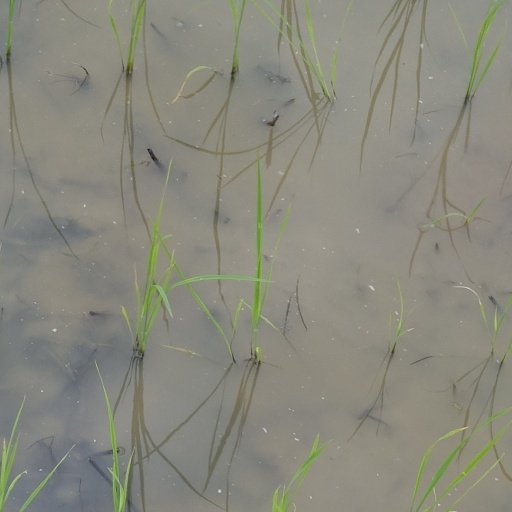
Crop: rice